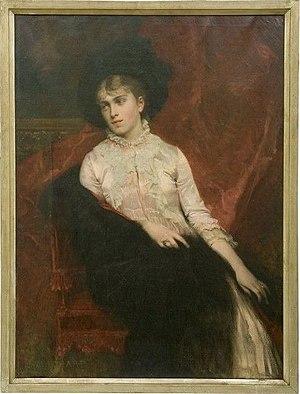
Alexandre Dumas dit Alexandre Dumas fils, né le 27 juillet 1824 à Paris et mort le 27 novembre 1895 à Marly-le-Roi, est un romancier et dramaturge français. Il fut comme son père un auteur à succès. Il est connu principalement pour son roman La Dame aux camélias, ainsi que pour deux pièces de théâtre, Le Fils naturel et Un père prodigue.
Le musée Alexandre-Dumas est ouvert depuis 1905 à Villers-Cotterêts, commune de l'Aisne, où est décédé en 1806 Thomas-Alexandre Davy de la Pailleterie, père de l'écrivain Alexandre Dumas et grand-père d'Alexandre Dumas fils, académicien. Le musée a été labellisé Musée de France en 2002.
Jules Louis Machard est un peintre français. Peintre d'histoire et portraitiste, il connut un succès d'estime, particulièrement dans ce dernier genre.